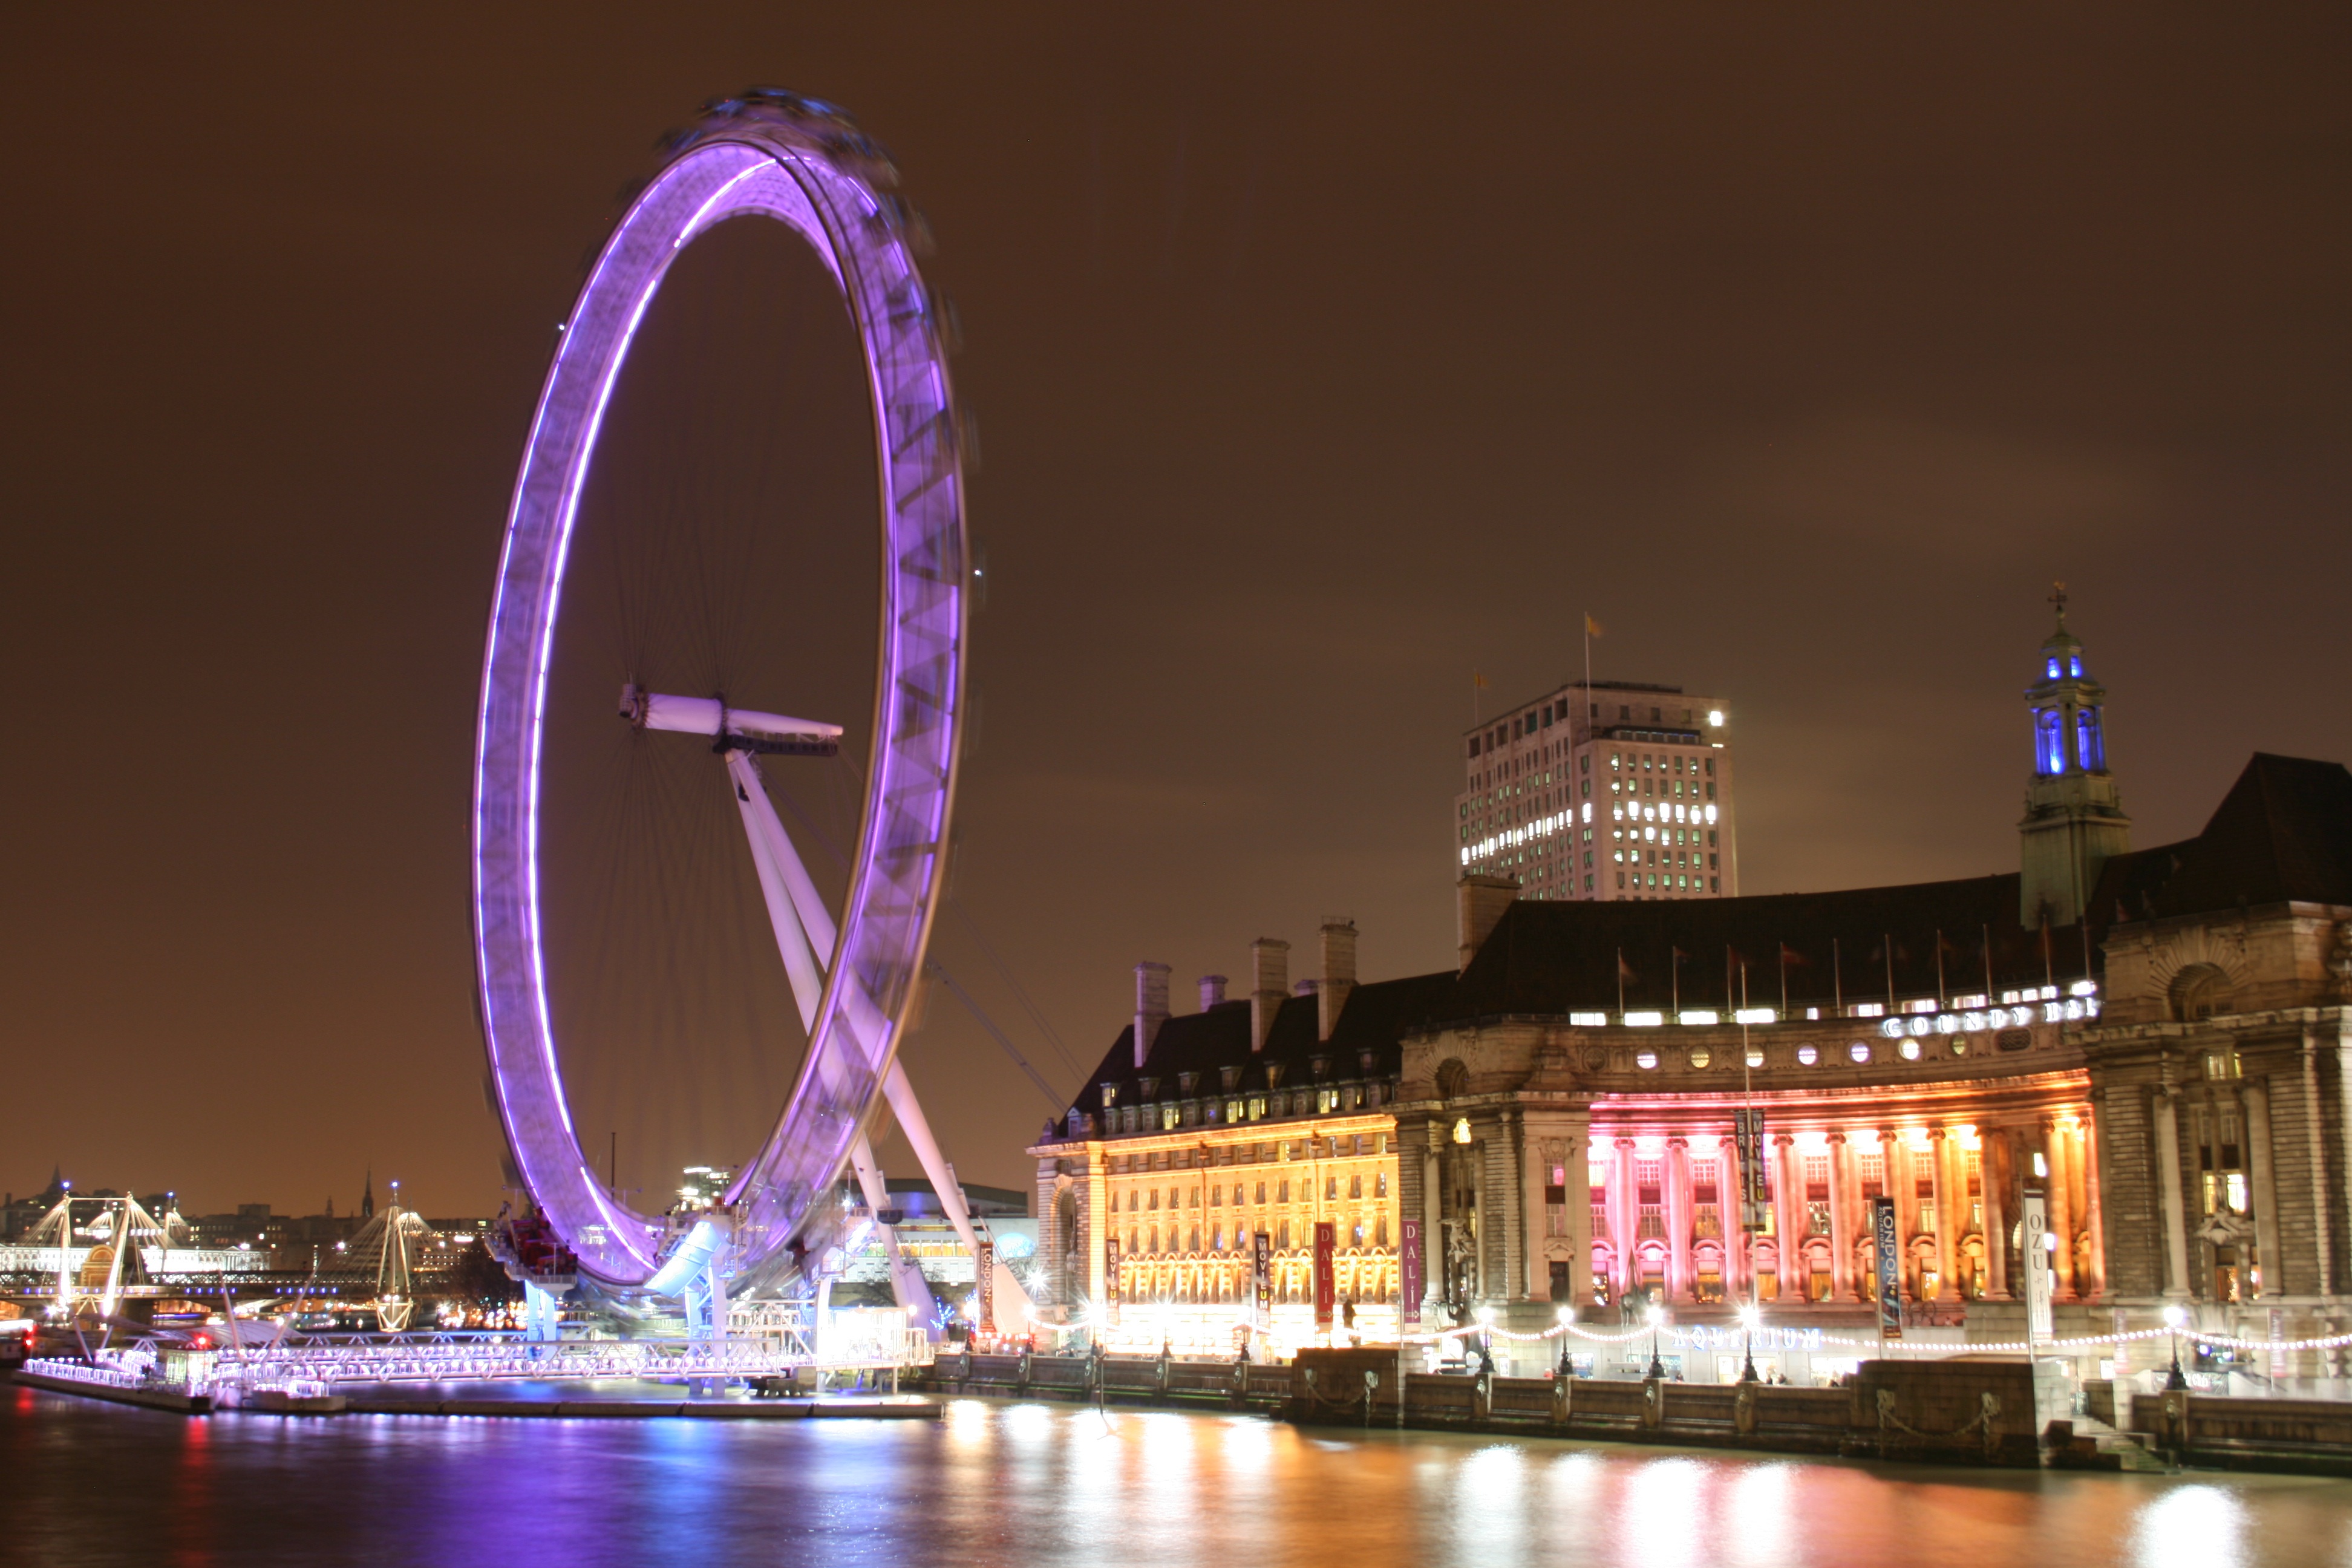
skyline, night, city, cityscape, evening, reflection, ferris wheel, london eye, landmark, lighting, england, london, british, tourist attraction, united kingdom